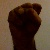
The image shows a hand gesture representing the letter 'S' in Indian Sign Language.